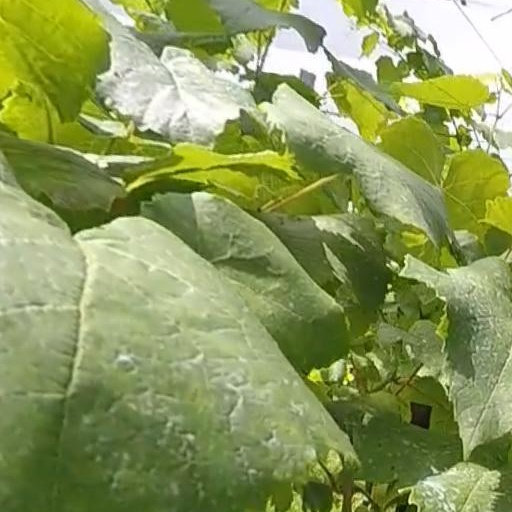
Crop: grape